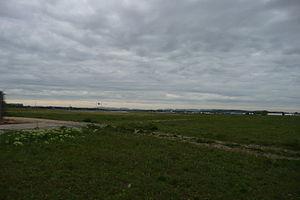
Aéroport d'Avignon près du Golf de Montfavet.
Montfavet est une ancienne commune du Vaucluse fondée en 1612 autour de son église fortifiée construite en 1343.